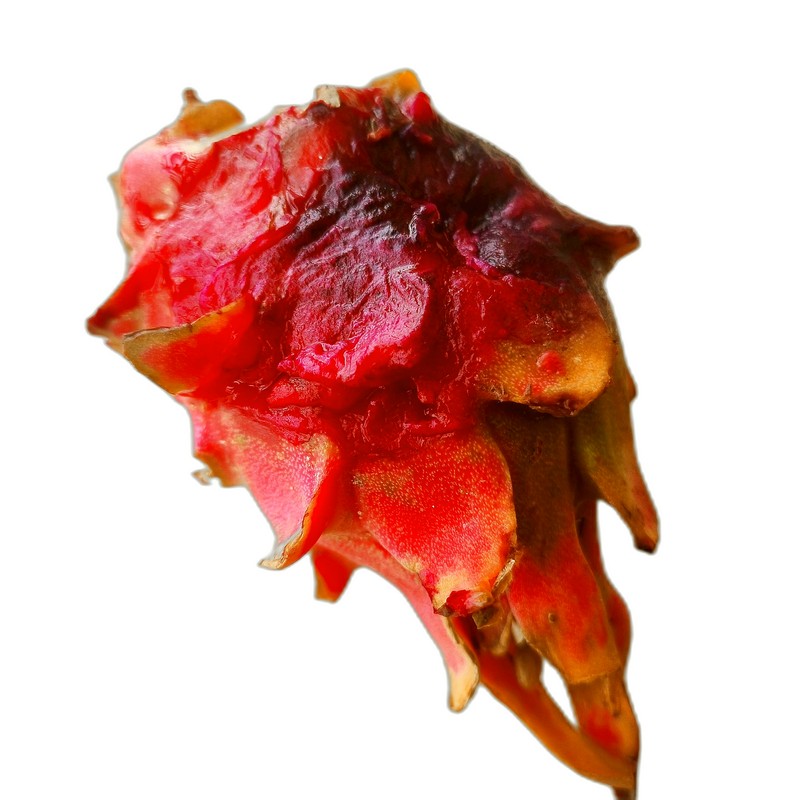
Label: Defect Dragon Fruit